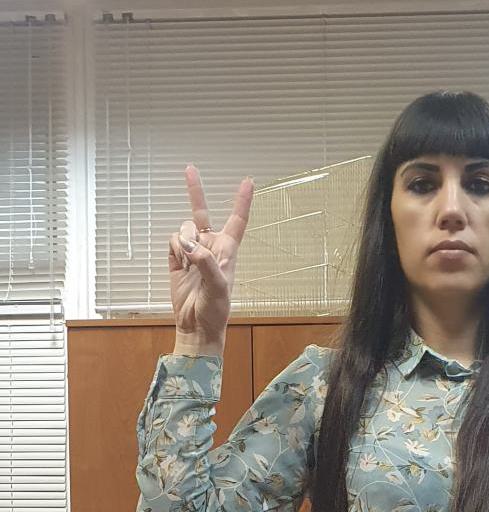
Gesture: peace